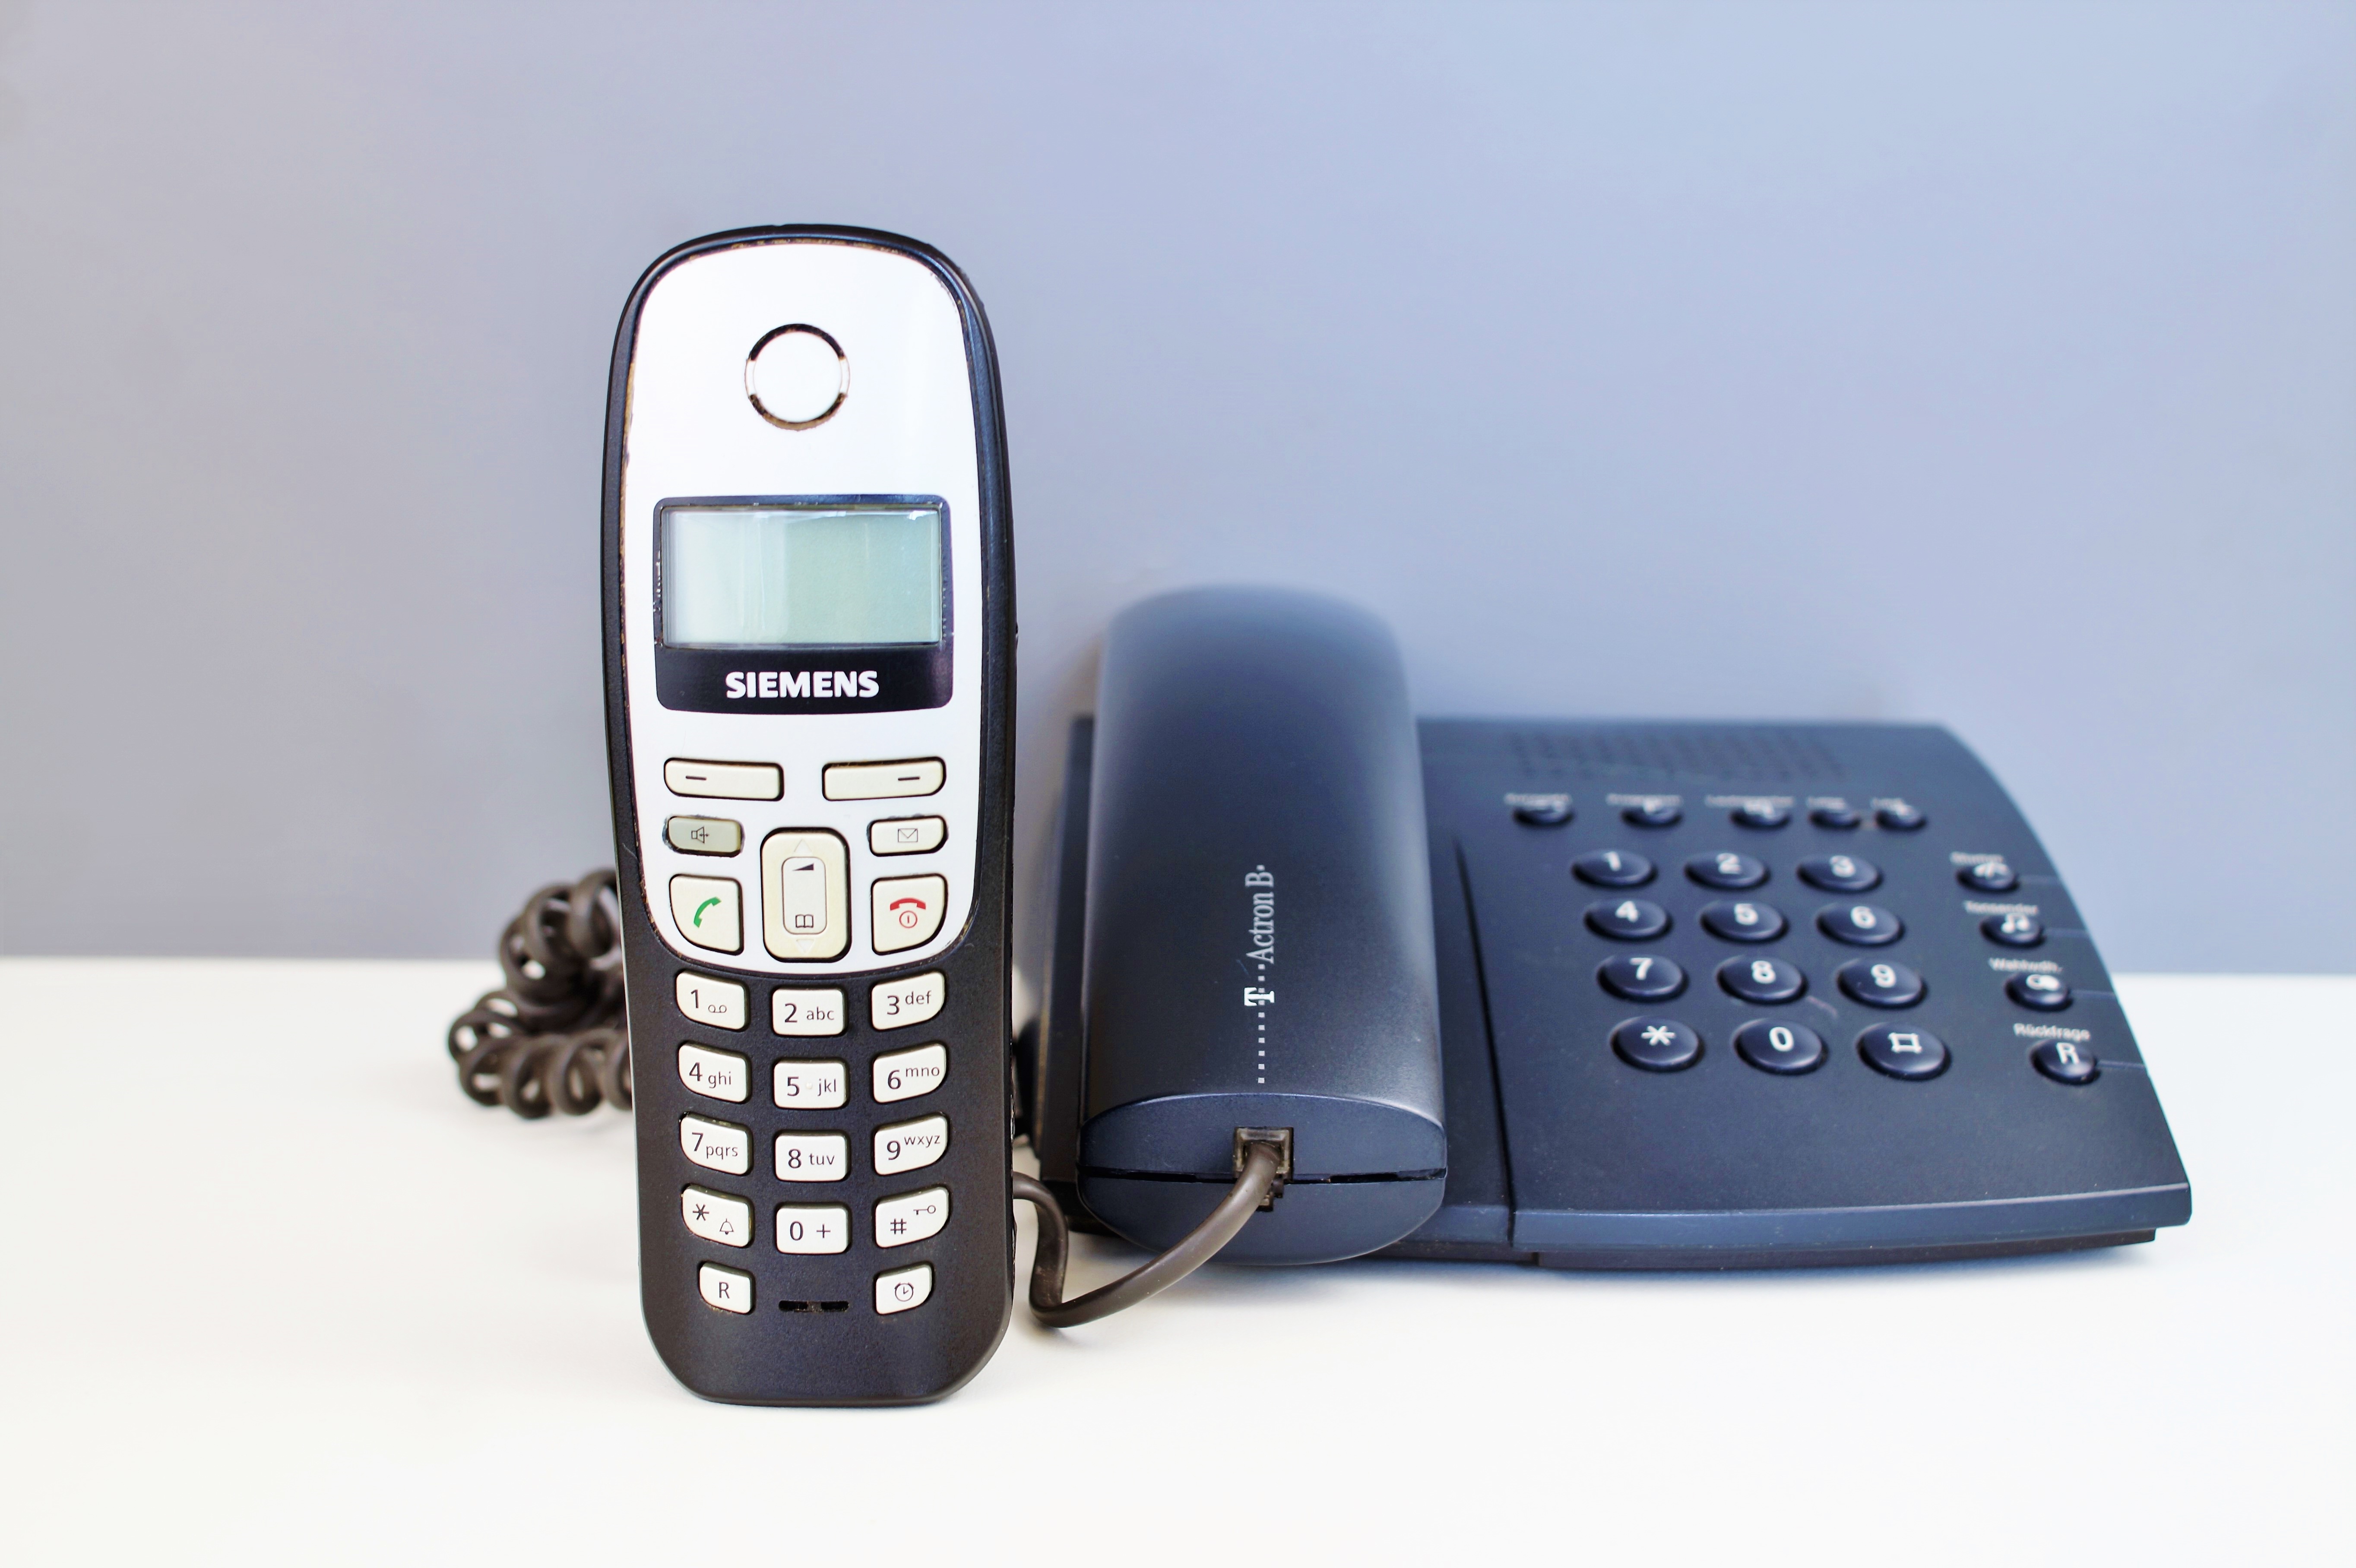
keyboard, technology, old, phone, office, telephone, communication, gadget, mobile phone, product, call, information, connection, multimedia, listeners, telephone handset, phone conversation, answering machine, cordless, electronic device, portable communications device, communication device, feature phone, telephony, call center, caller id, caller